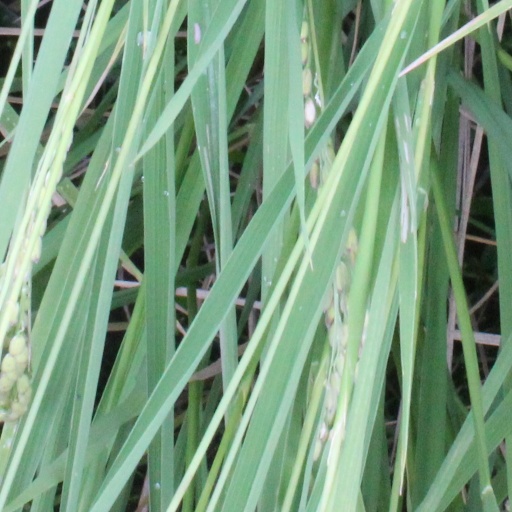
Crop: rice